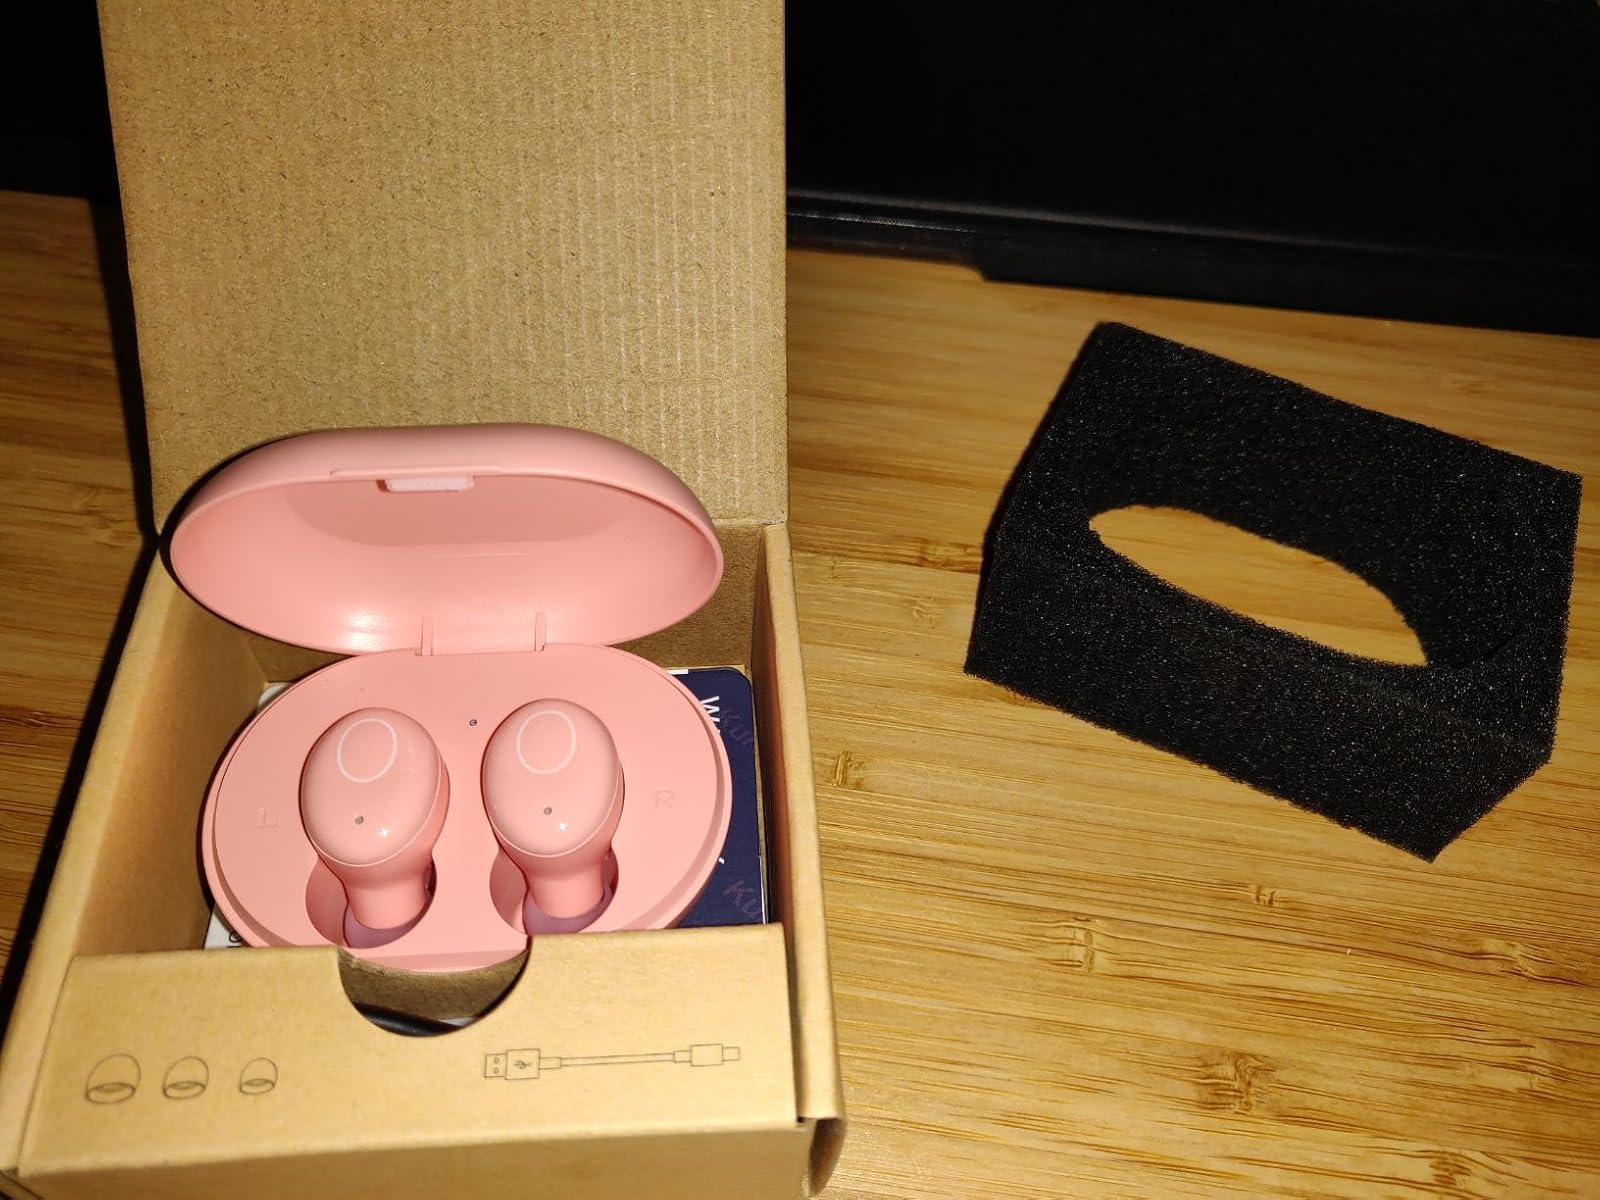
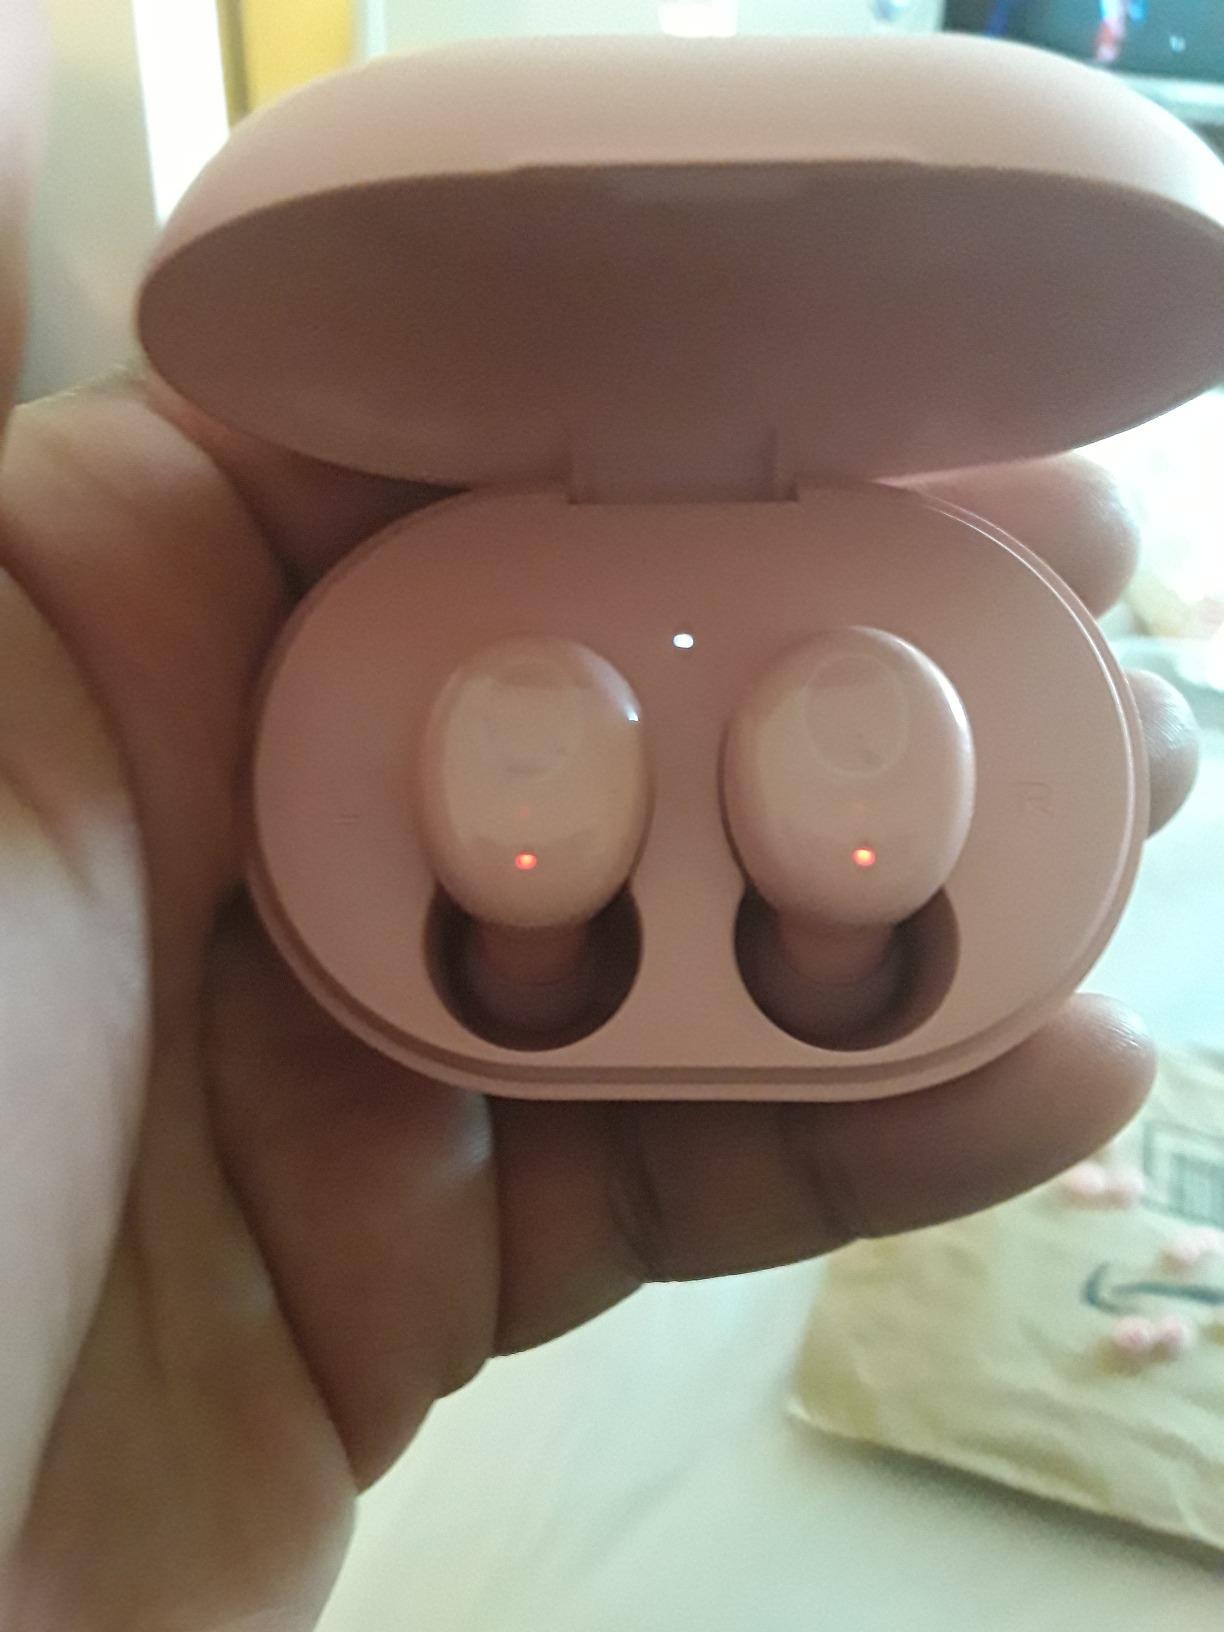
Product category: earbuds
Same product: yes